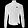
Label: Coat